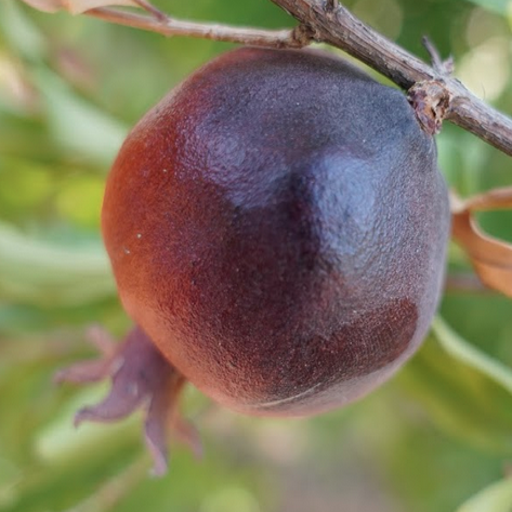
Label: Sunburn